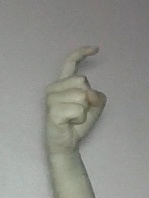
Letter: ra